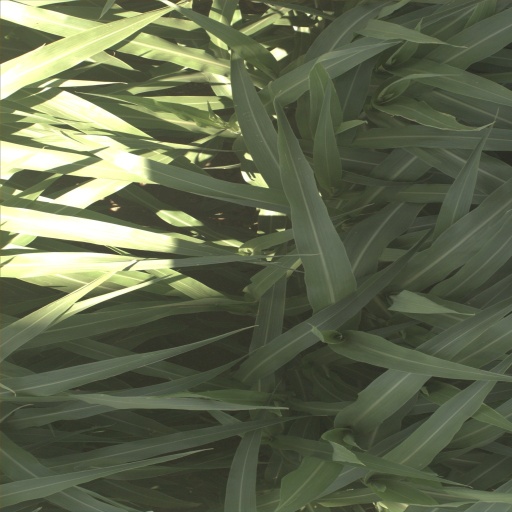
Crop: sorghum